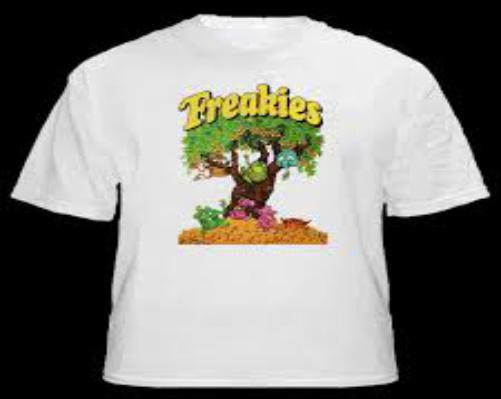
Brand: freakies
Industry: Necessities